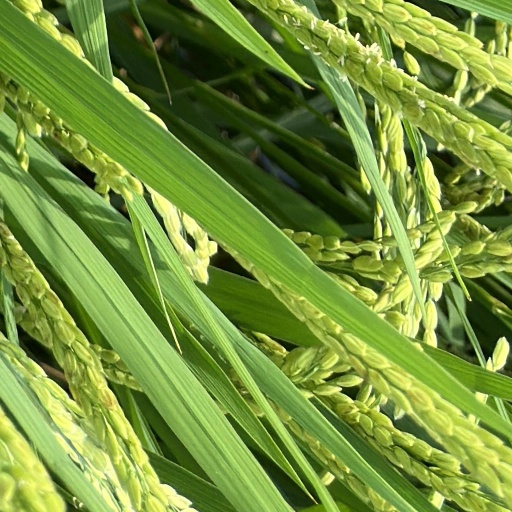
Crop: rice